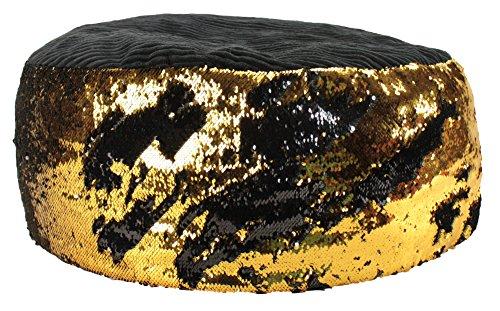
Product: Animal Adventure | Wild for Style | Sequin Pouf | Gold/Black
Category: Home & Kitchen | Furniture | Kids' Furniture
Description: On-trend colors, fabrics, and embellishments that appeal to the senses and compliment popular room décor themes.
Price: $57.08
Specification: ProductDimensions:32x34x24inches|ItemWeight:3pounds|ShippingWeight:3.9pounds(Viewshippingratesandpolicies)|Manufacturer:SoftLanding|ASIN:B00UN18U12|Itemmodelnumber:59047